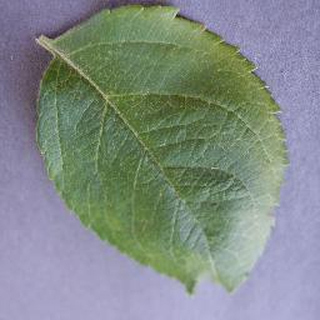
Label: healthy_apple